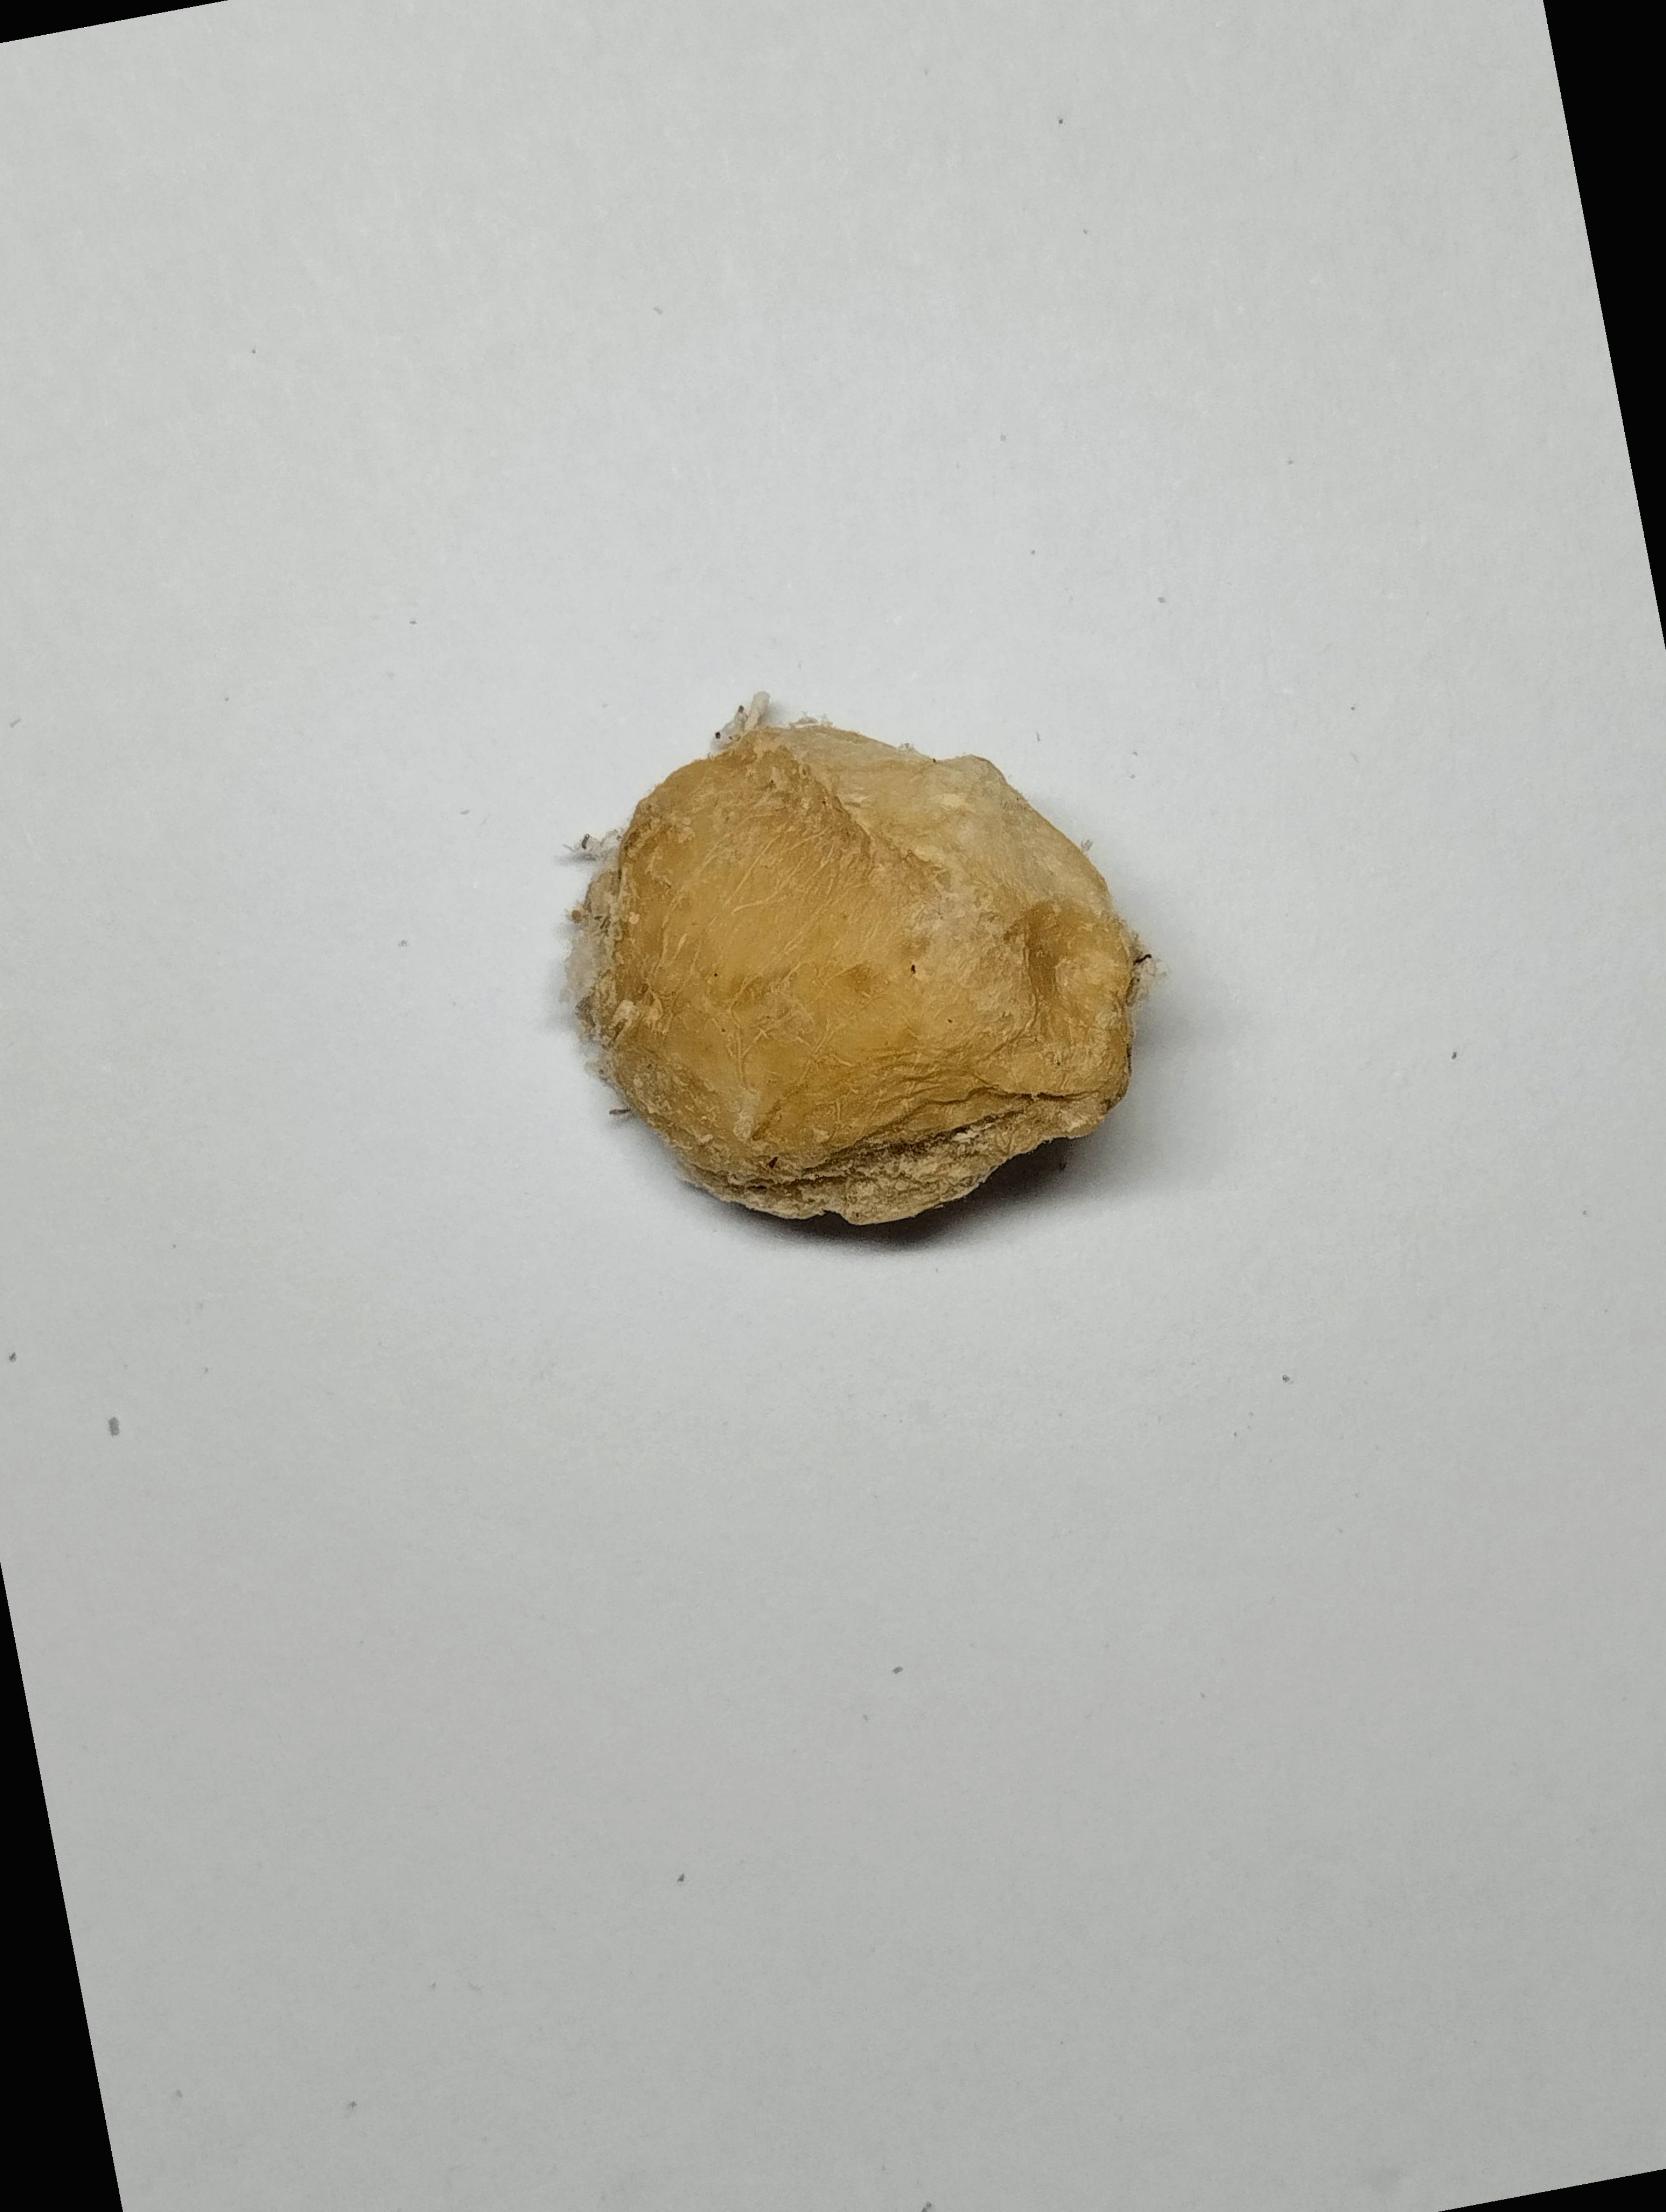
Label: rusak (damaged seed)